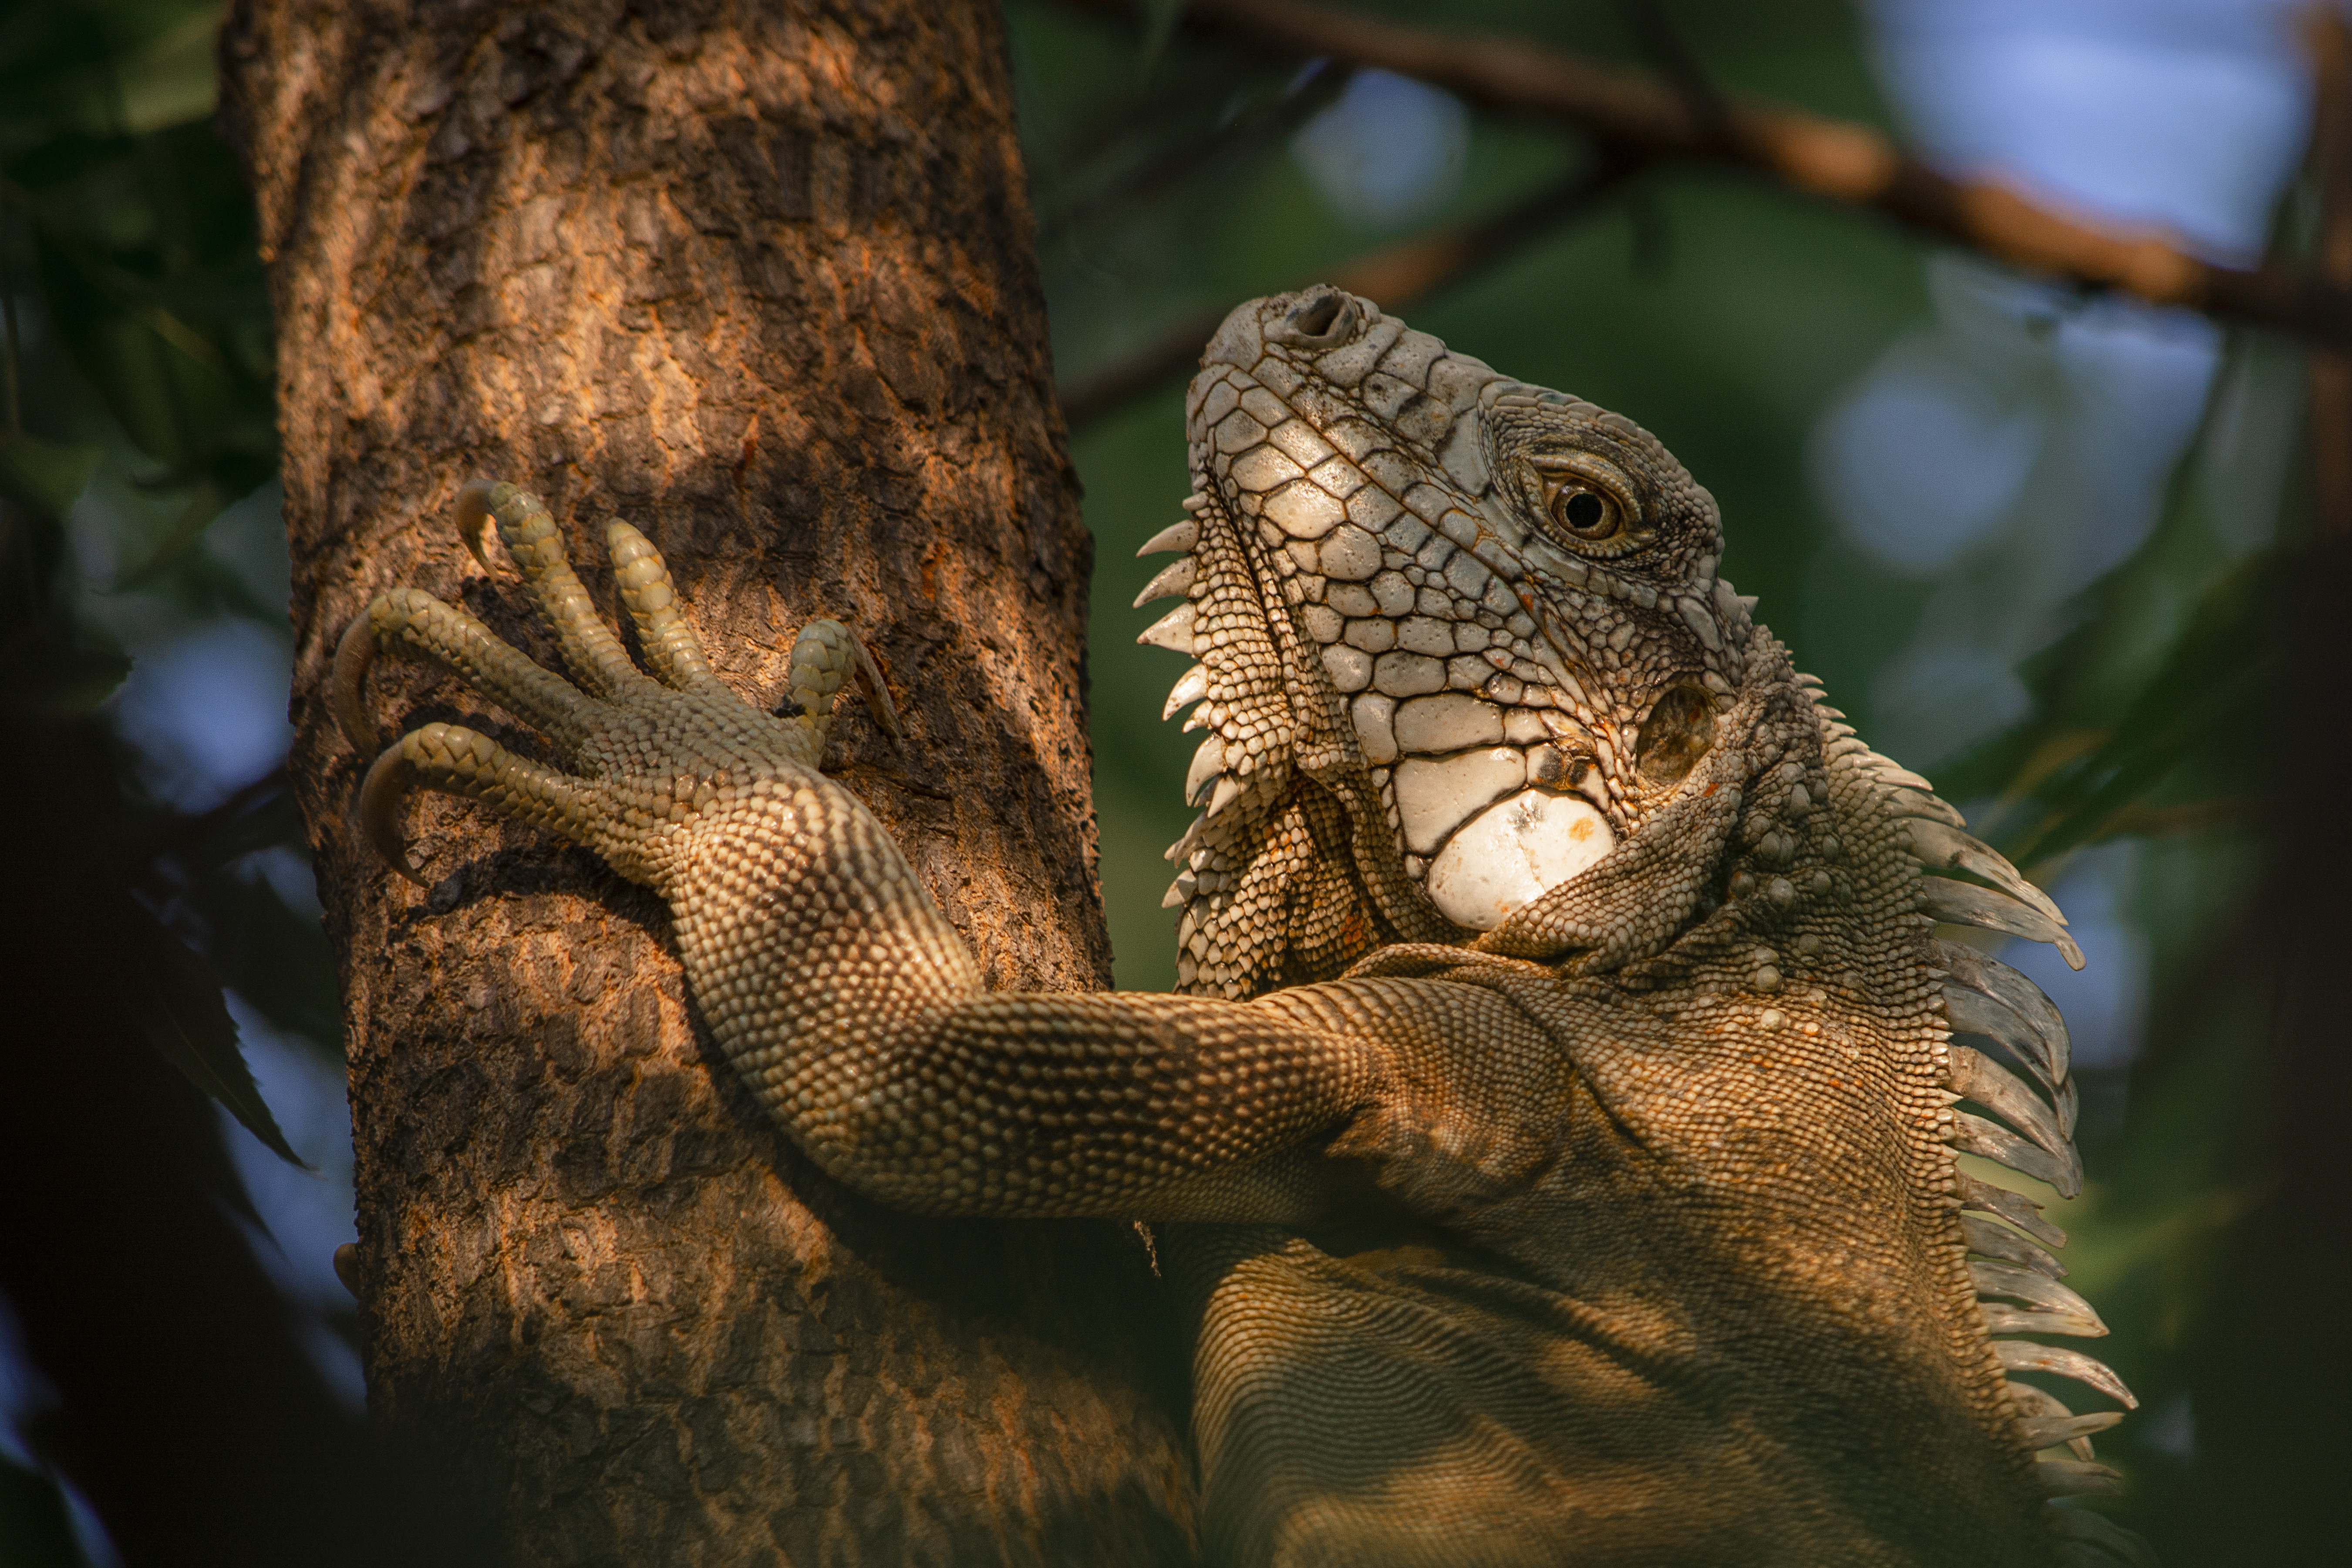
chameleon, reptile, plant, wood, iguania, organism, trunk, terrestrial plant, lizard, scaled reptile, terrestrial animal, tree, adaptation, snout, forest, grass, tail, close up, green iguana, iguana, macro photography, iguanidae, art, jungle, claw, dragon lizard, wildlife, twig, plant stem, darkness, foot, zoo